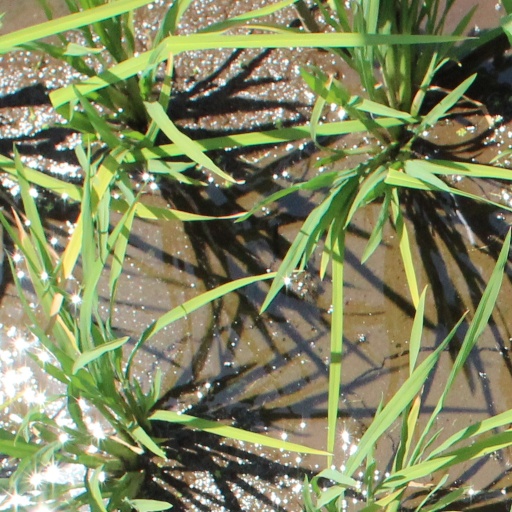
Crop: rice